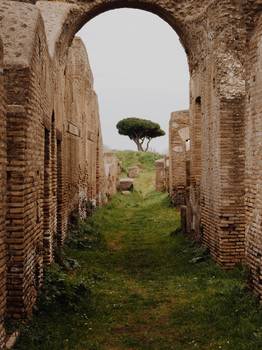
Label: No Watermark